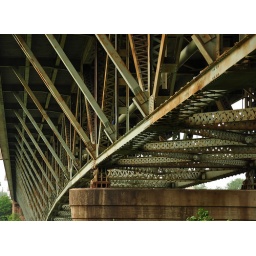
This is the bridge in Marble Falls on highway 281.